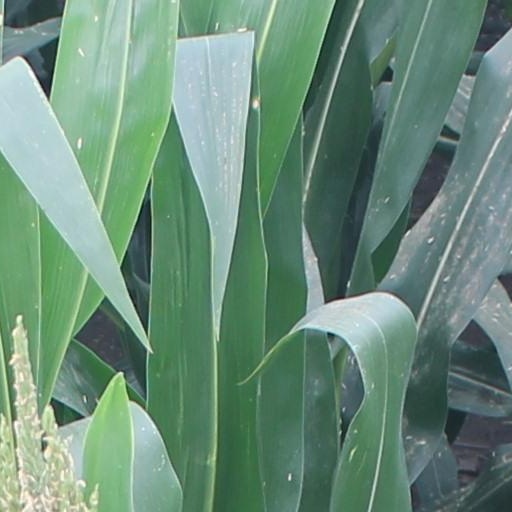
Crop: maize; corn